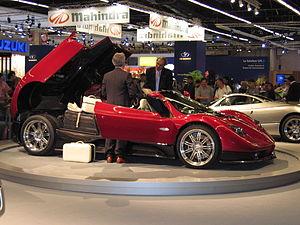
La Pagani Zonda est une supercar du constructeur automobile italien Pagani produite depuis 1999 au rythme d'environ vingt-cinq unités par an. En décembre 2005, soixante Zonda, toutes versions confondues, avaient été construites. Elle existe en coupé et en roadster, possède un moteur en position centrale arrière et est principalement composée en matériaux composites à base de fibre de carbone.